Dragonheart: A New Beginning

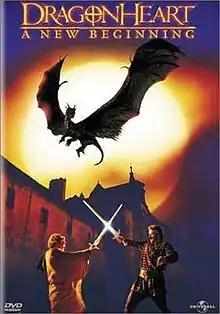
Release poster

Dragonheart: A New Beginning is a 2000 fantasy action-adventure drama film directed by Doug Lefler, starring Robby Benson, Christopher Masterson, Harry Van Gorkum, and Rona Figueroa. The film is a direct-to-video sequel to the 1996 film "Dragonheart".